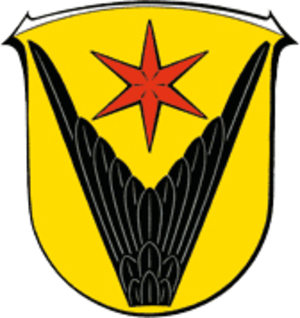
Schwalbach am Taunus est une ville allemande située en Hesse, dans l'arrondissement de Main-Taunus.